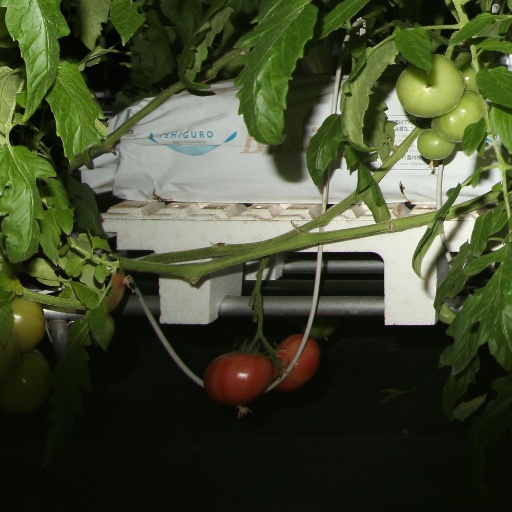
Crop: tomato